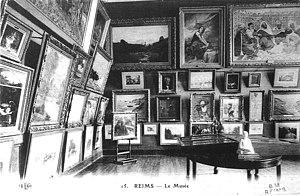
ancienne salle de la Mairie de Reims.
Le musée des Beaux-Arts de Reims est un musée des Beaux-Arts français situé rue Chanzy, à Reims, en Champagne-Ardenne. Fondé en 1794, il a attiré 34 638 visiteurs en 2002. Il a attiré 36 130 visiteurs en 2018 et est actuellement fermé pour travaux.
L’hôtel de ville de Reims est le bâtiment qui héberge les institutions municipales depuis 1499.